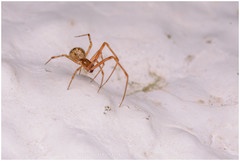
Species: Parasteatoda_tepidariorum